Janusz Kozinski

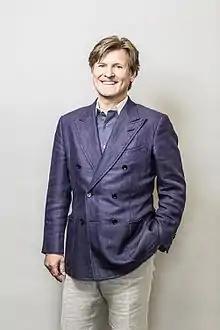
Janusz Kozinski

Janusz Kozinski is a Canadian academic and engineer in sustainable energy systems and building concepts for public safety and security.